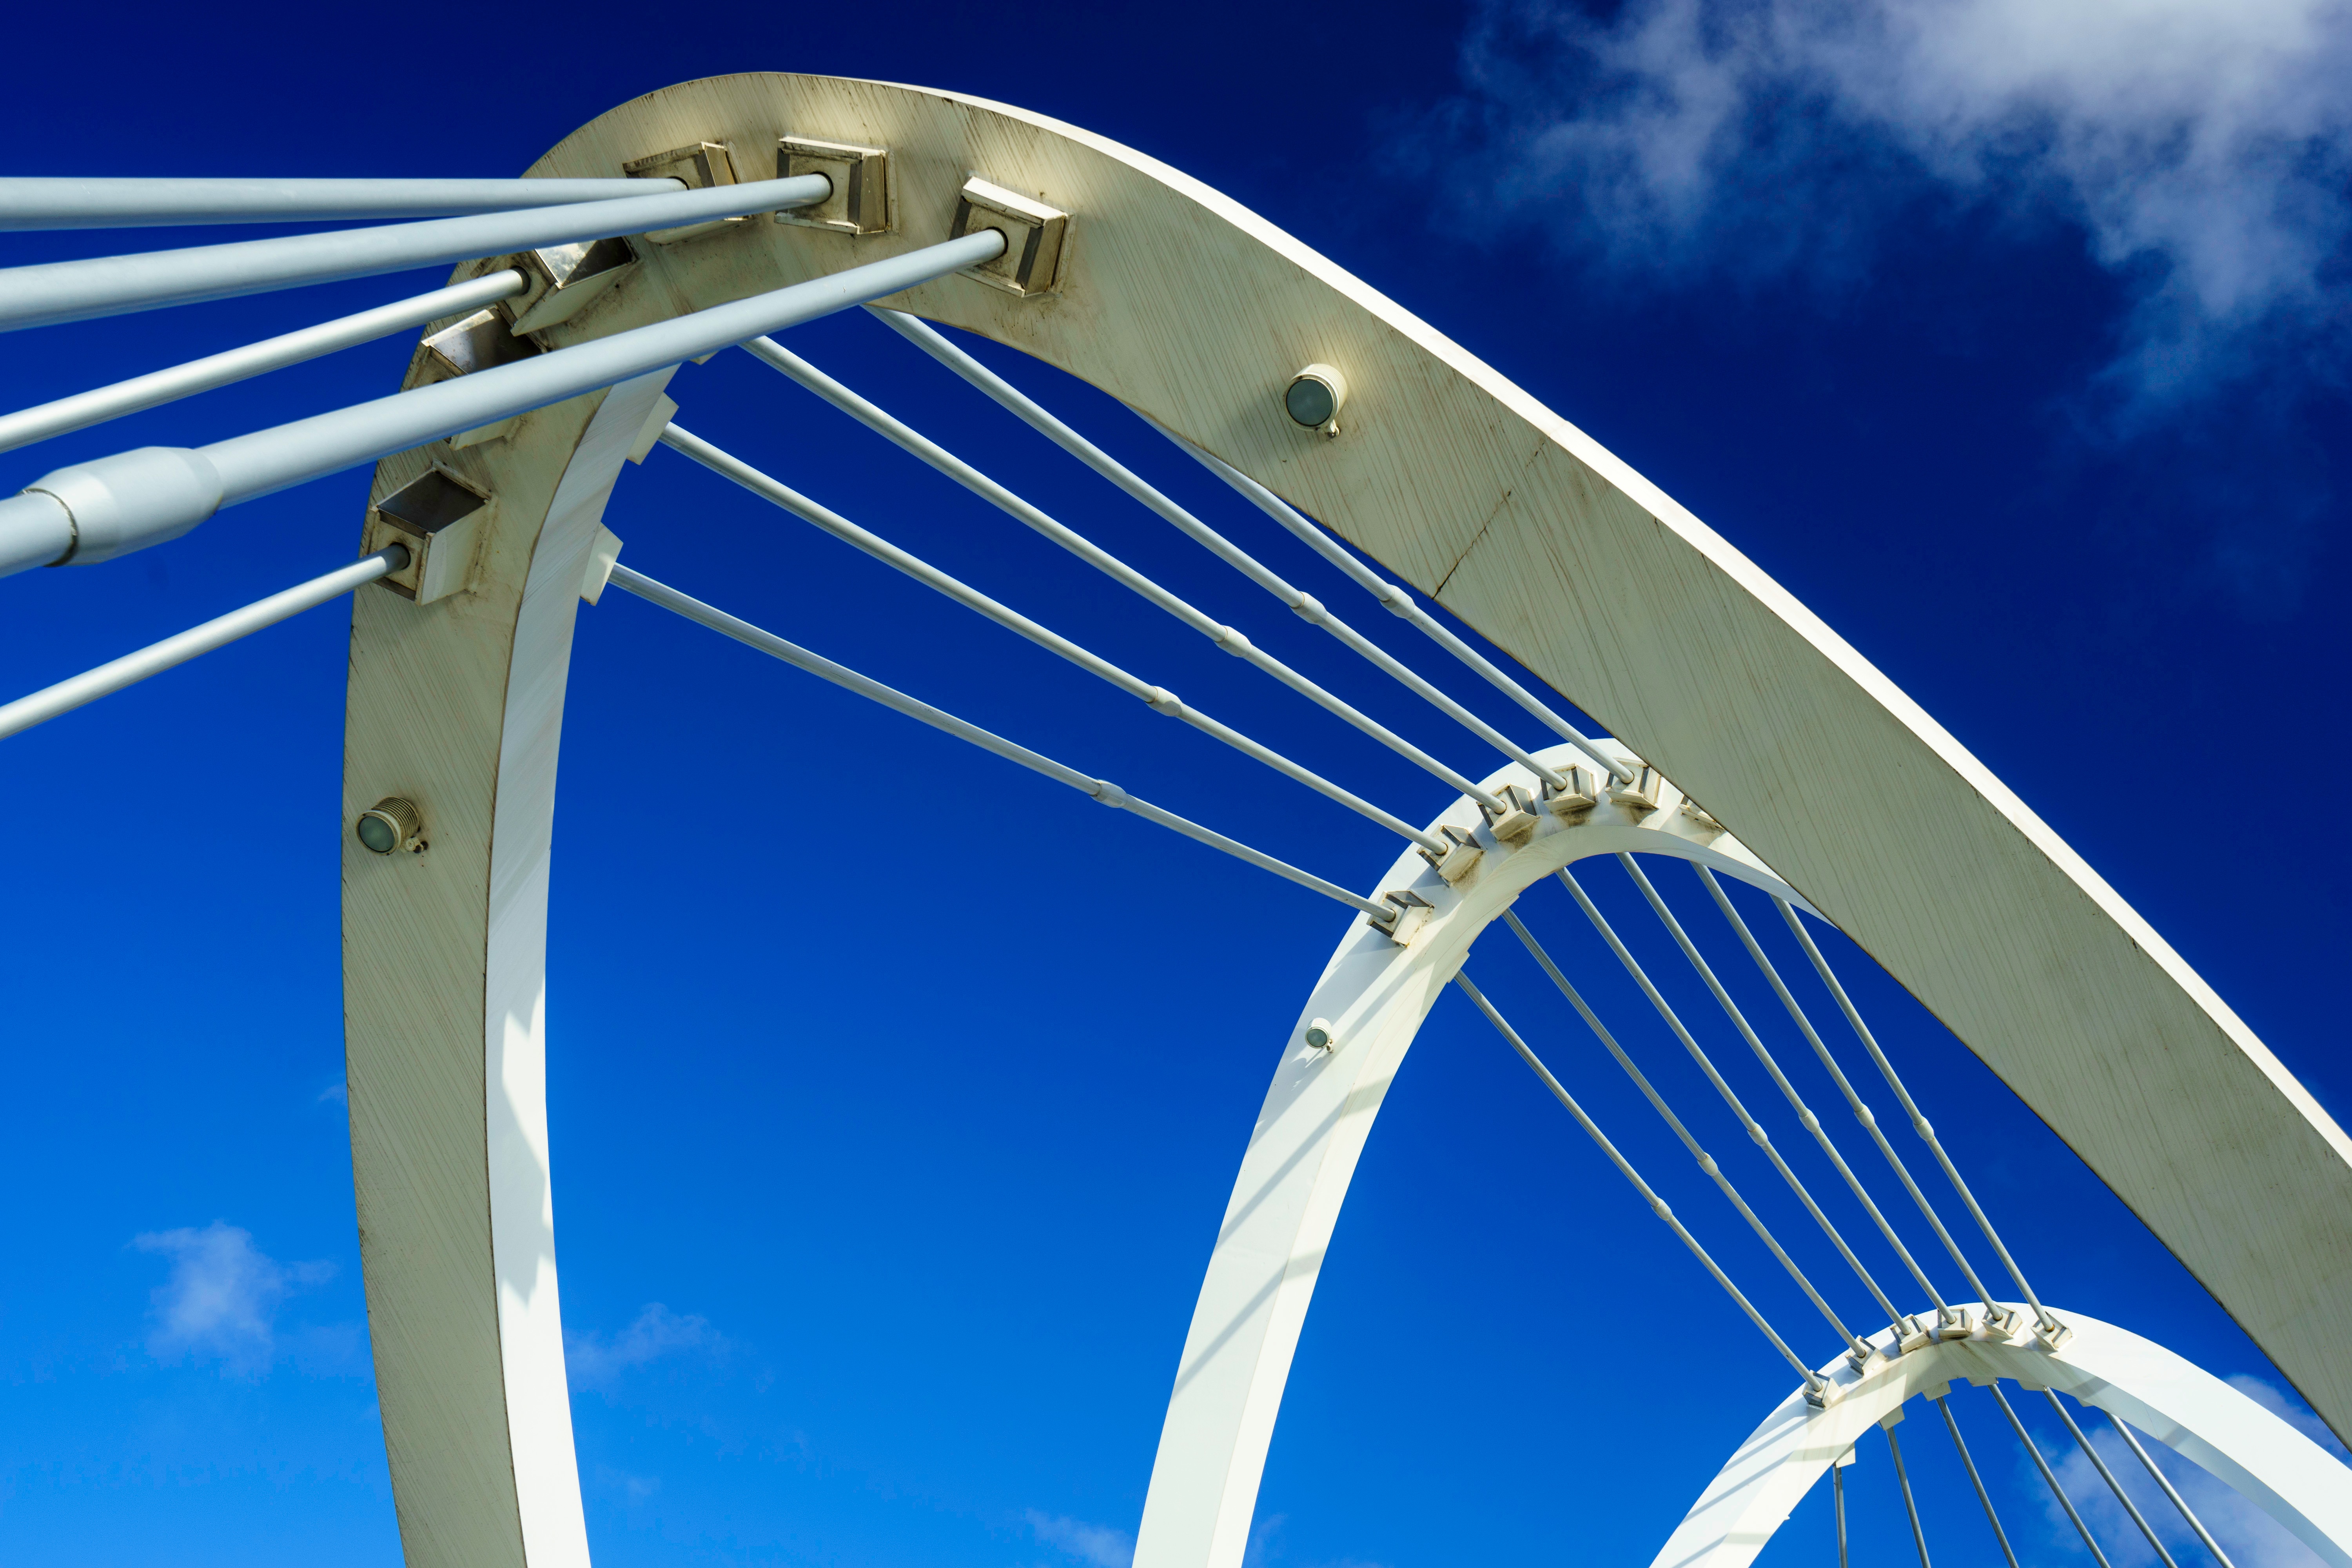
wheel, arch, ferris wheel, amusement park, mast, blue, tourist attraction, amusement ride